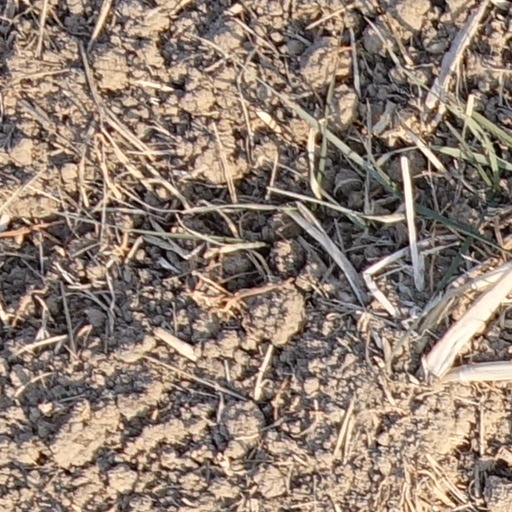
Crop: wheat